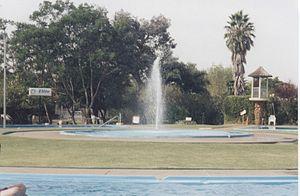
Termas del Daymán est une ville et une station thermale de l'Uruguay située dans le département de Salto. Sa population est de 331 habitants.